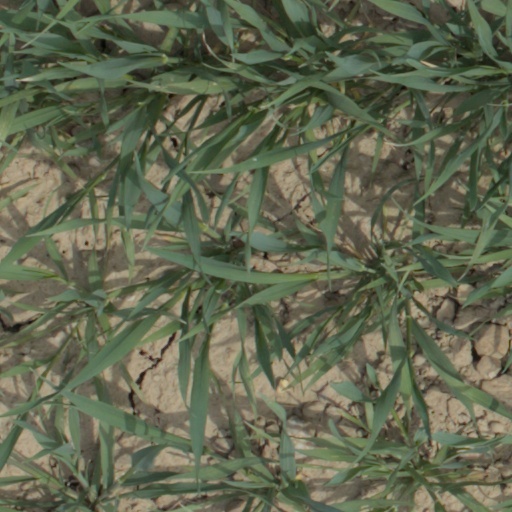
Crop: wheat